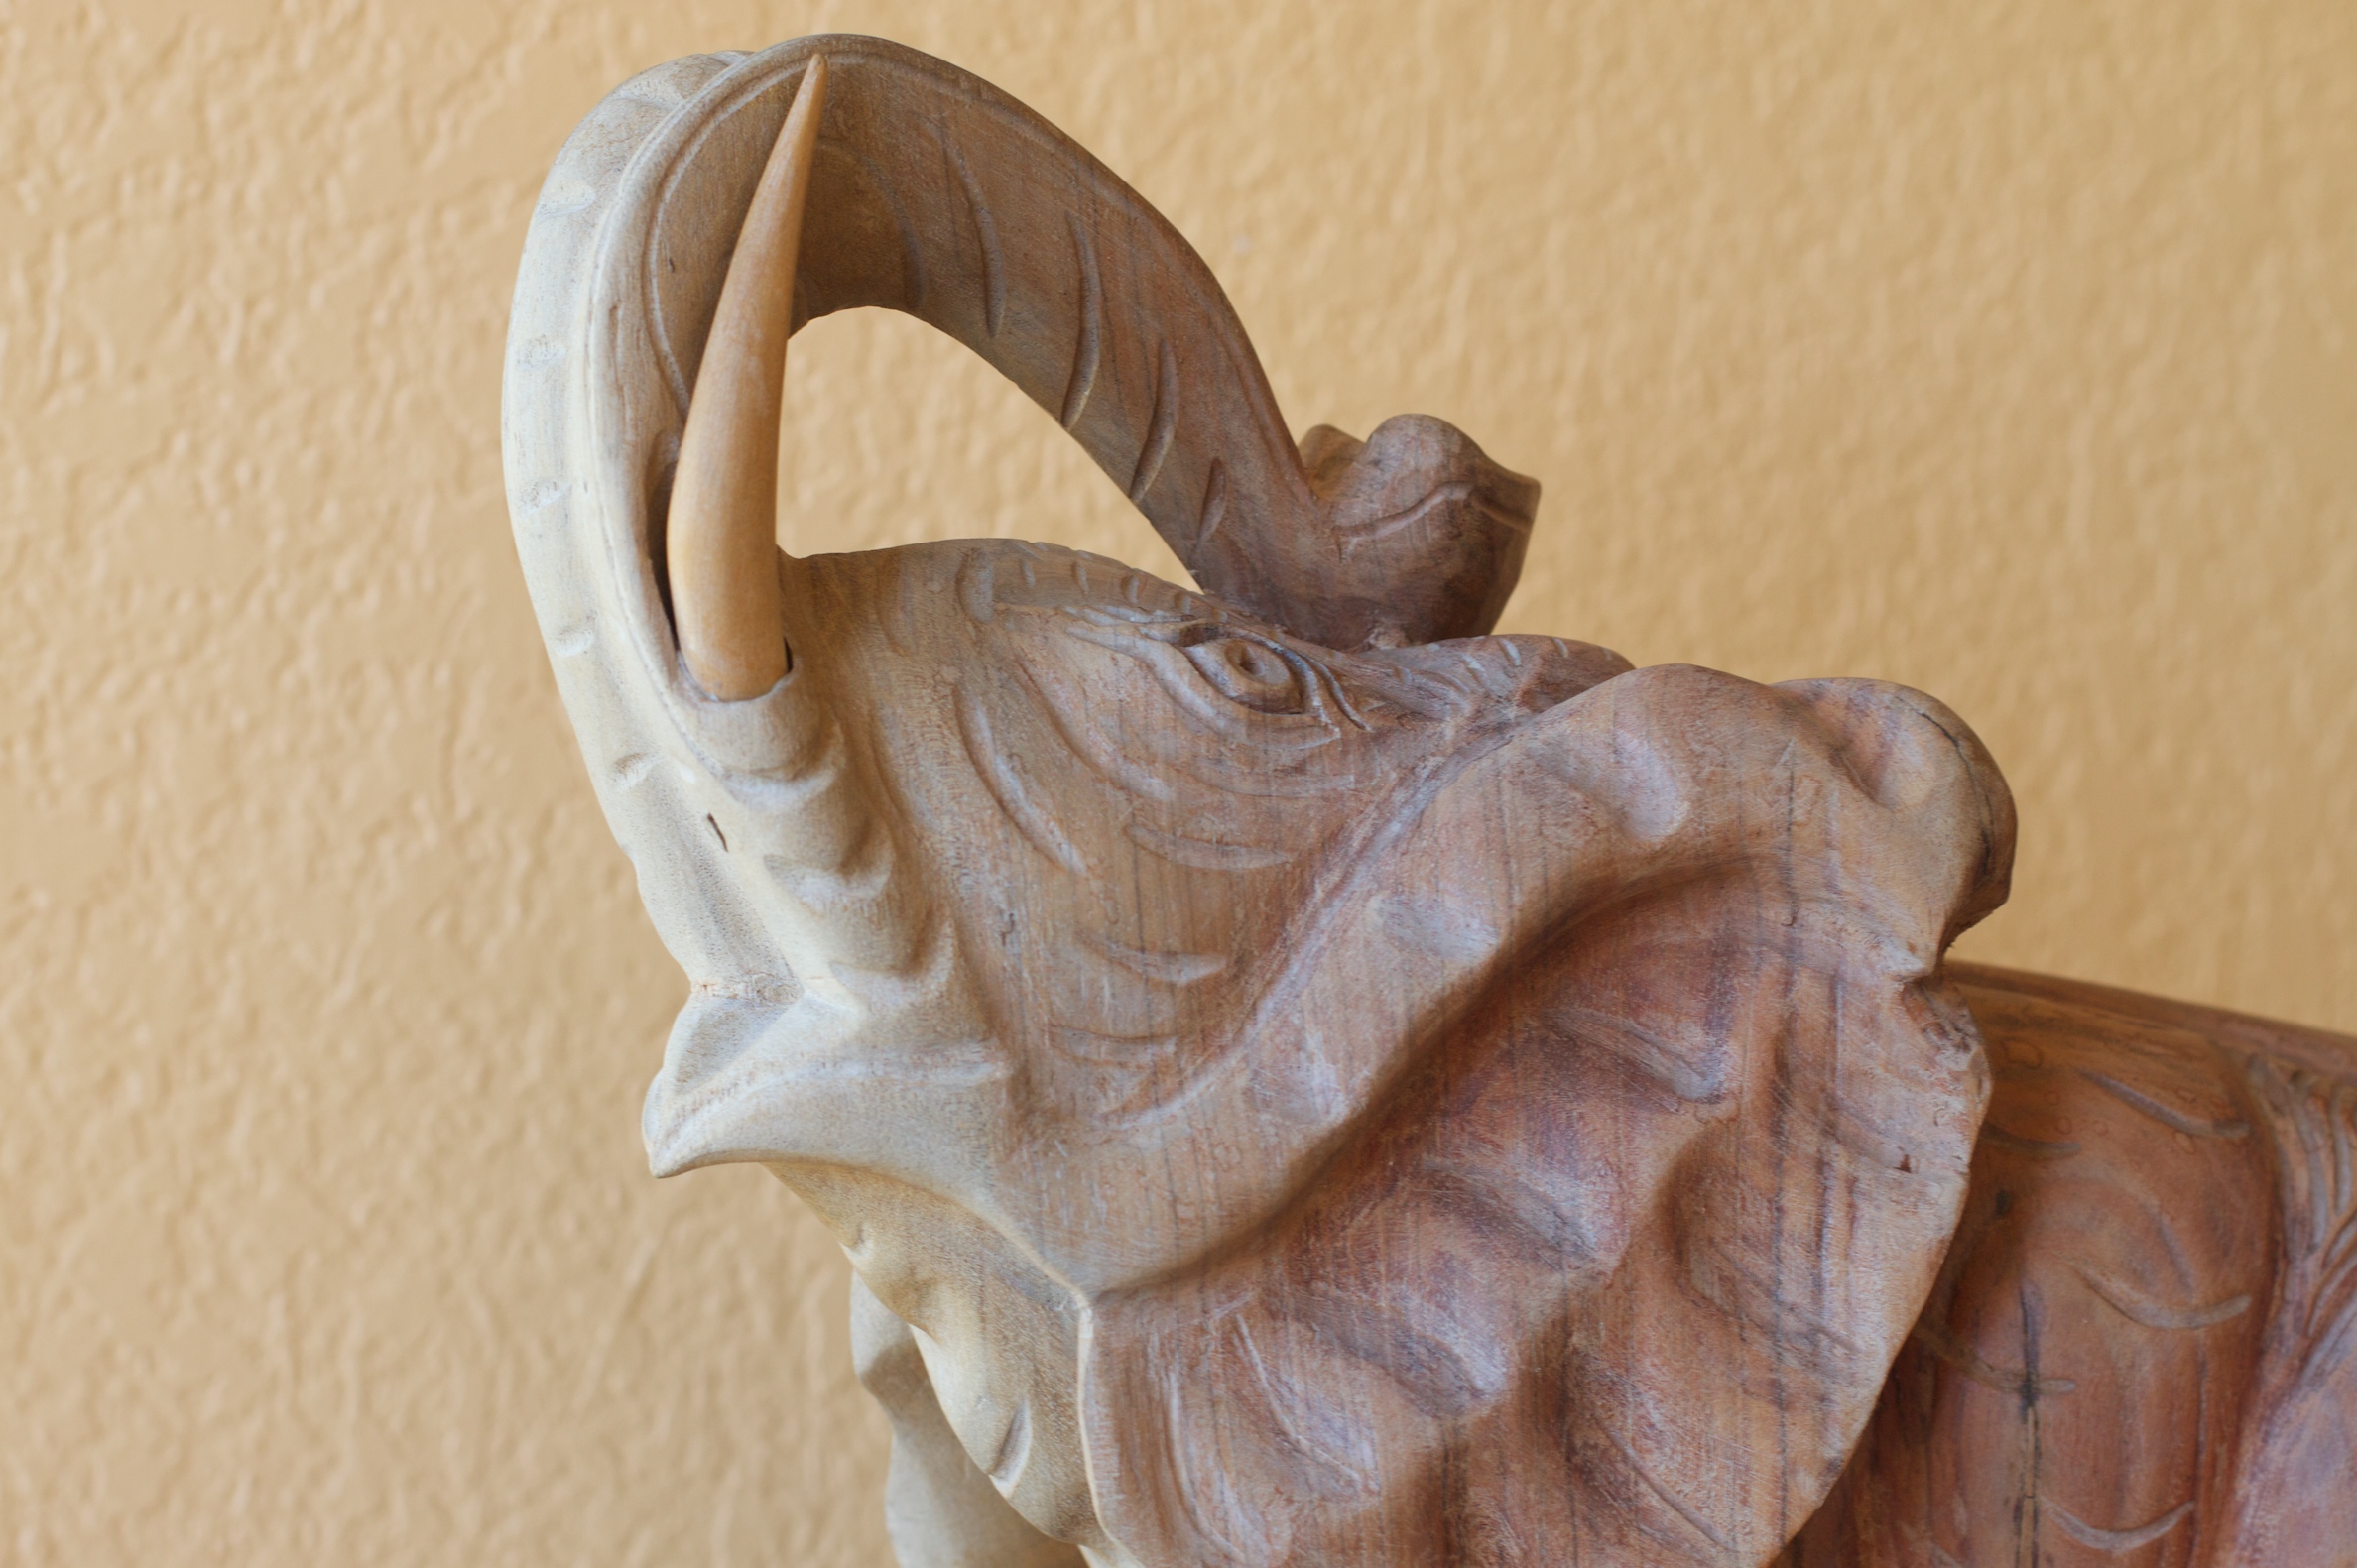
hand, wing, wood, statue, horn, sculpture, art, figurine, carving, stone carving